Crocodile skin

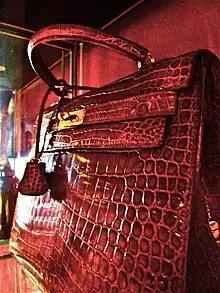

Crocodile skin is primarily used in the production of handbags and other luxury items such as shoes, belts, wallets, upholstery, and furniture. For these products, Freshwater, Saltwater, Nile and Caiman are used because of the superior quality of skin which when tanned has an aesthetic finish. Not all these skins are valued the same. As one of the largest crocodile species, the Australian Saltwater Crocodile has a reputation for having the most desirable and high-quality hide. This makes it more popular than the smaller Caiman skins which, as a more common species, is a cheaper option. The value of a skin is dependent on what it will be used for. Freshwater Crocodile, particularly from New Guinea, is known for its flexibility which allows processors to skive it down to a thinness suitable for clothing whereas Nile crocodile, mostly available across Africa, is durable, making it desirable for heavy-duty items such as footwear and belts.